Charles Fassou Sagno

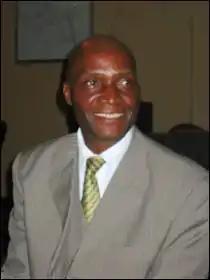
Charles Fassou Sagno

Charles Niankoye Fassou Sagno (born November 4, 1945, in Kindia) is a Guinean economist and politician. He belongs to the Guerze ethnic group.